Sport in Lebanon

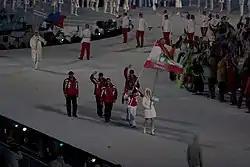
Lebanon at the 2010 Winter Olympics

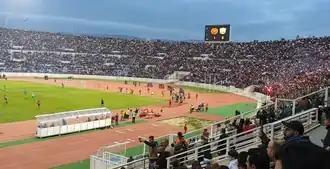
Camille Chamoun Sports City Stadium in Beirut

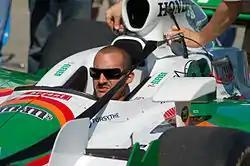
Tony Kanaan, the Lebanese Brazilian race-car driver

Because of Lebanon's geography, both summer and winter sports are engaged in in the country. During autumn and spring it is sometimes possible to engage in both activities on the same day; for example, skiing in the morning and swimming in the afternoon.